Screen door

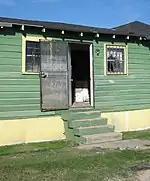
Screen door of a flood-damaged house, in Desire, New Orleans, after Hurricane Katrina, 2006

Rollformed aluminum sliding screen doors are the least expensive to produce because they can be manufactured from thin aluminum sheets formed into a relatively strong rectangular shape.